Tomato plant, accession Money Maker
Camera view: horizontal (90 deg, fisheye); turntable rotation: 270 degrees
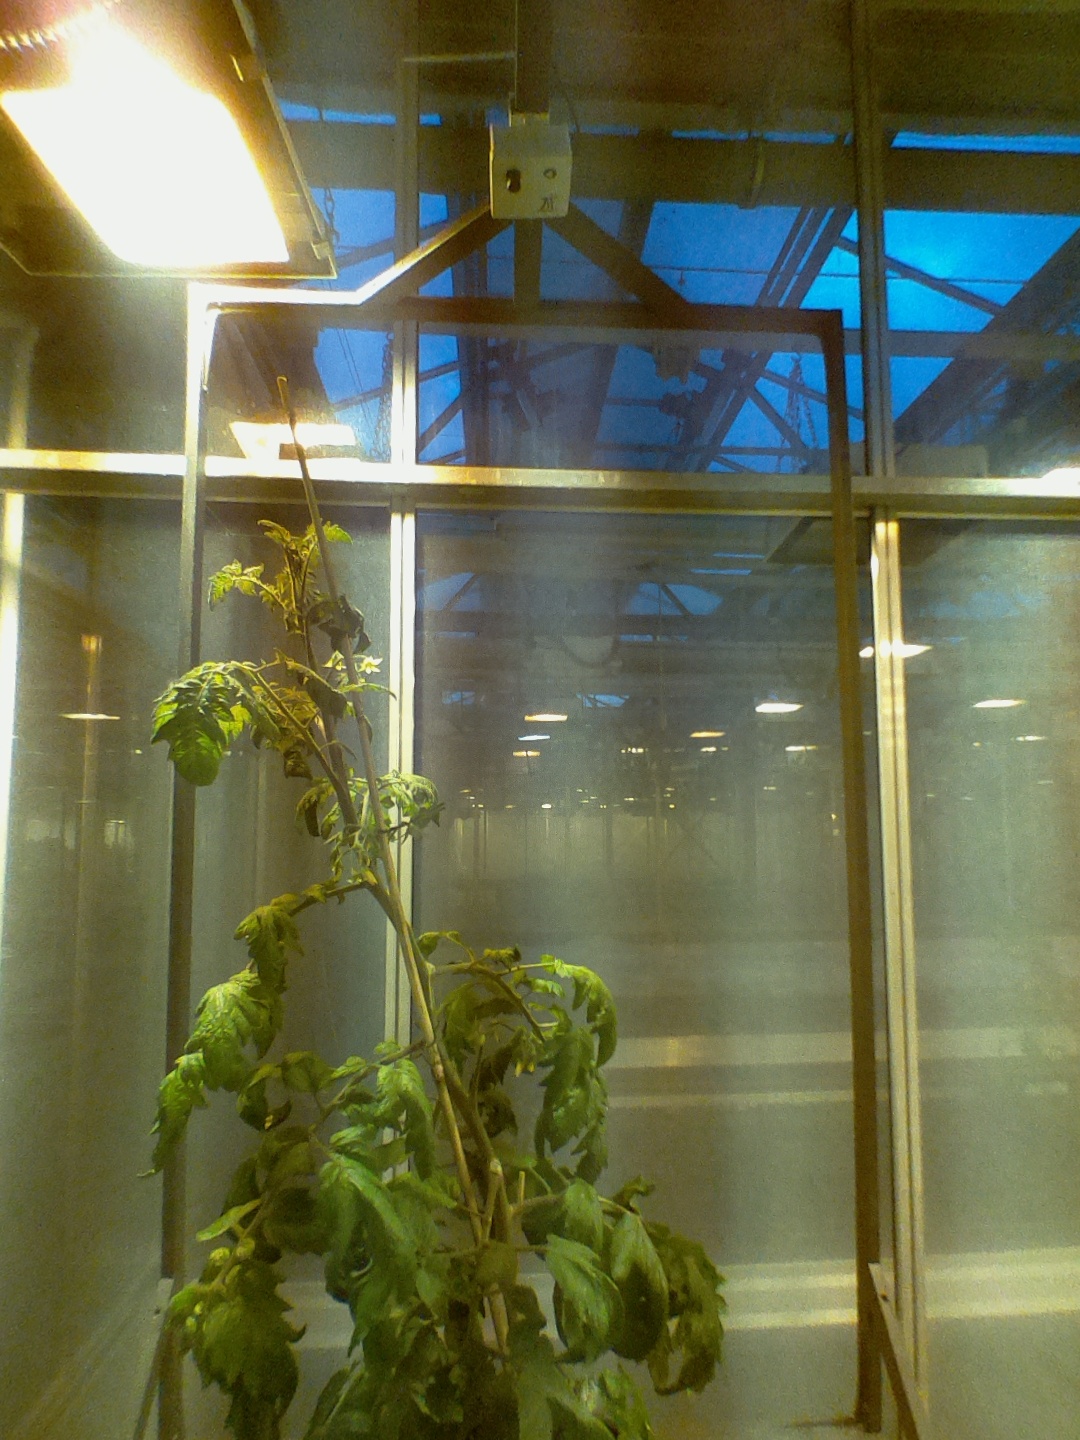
BBCH growth stage 71: 10%-20% of final fruit size